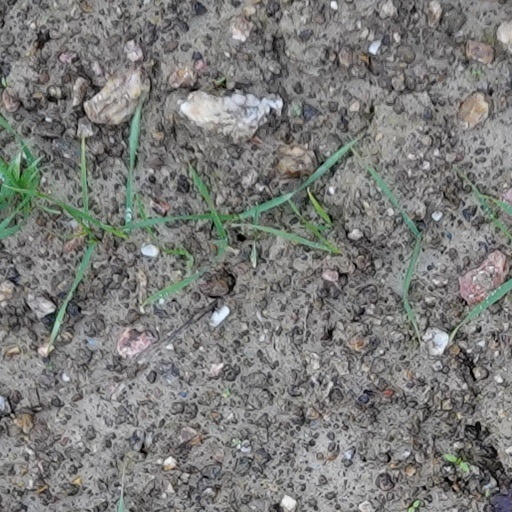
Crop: wheat